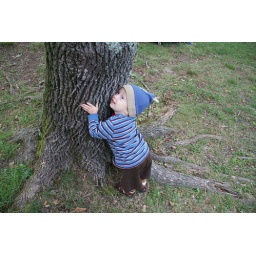
camping at loft mountain in the blue ridge